Revaz Gachechiladze

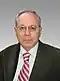
Gachechiladze in 2011

Revaz Gachechiladze (რევაზ გაჩეჩილაძე born in May 4, 1942) is a Georgian academician and professor of Geography at Ivane Javakhishvili Tbilisi State University, recognized for his extensive contributions to the fields of socio-economic and political geography, as well as the geography and geopolitics of the Middle East and the Caucasus.